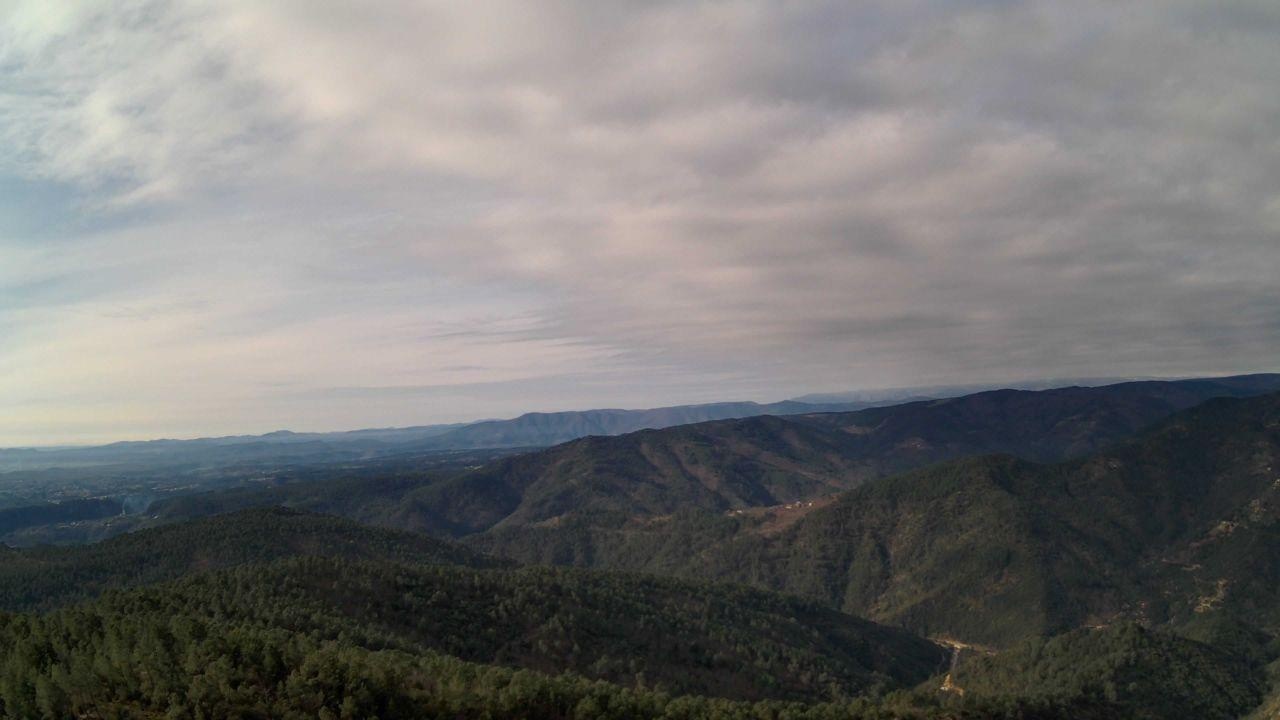
Fire: no
Smoke: yes